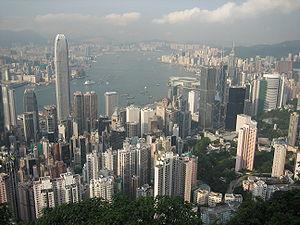
Edward Joseph Snowden, né le 21 juin 1983 à Elizabeth City, en Caroline du Nord, est un lanceur d'alerte américain. Informaticien, ancien employé de la Central Intelligence Agency et de la National Security Agency, il a révélé l'existence de plusieurs programmes de surveillance de masse américains et britanniques.